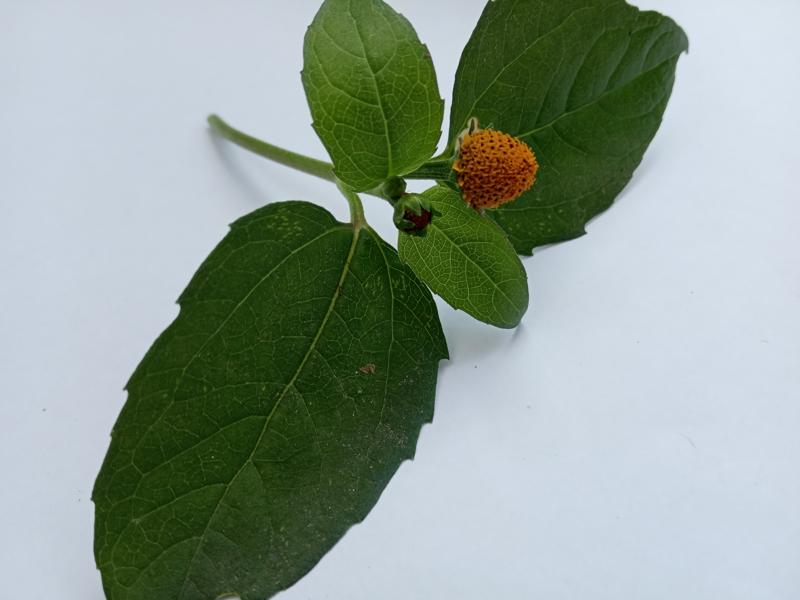
Weed species: Synedrella nodiflora